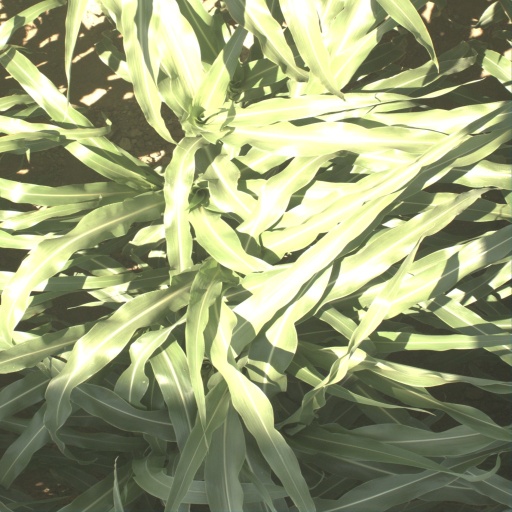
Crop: sorghum